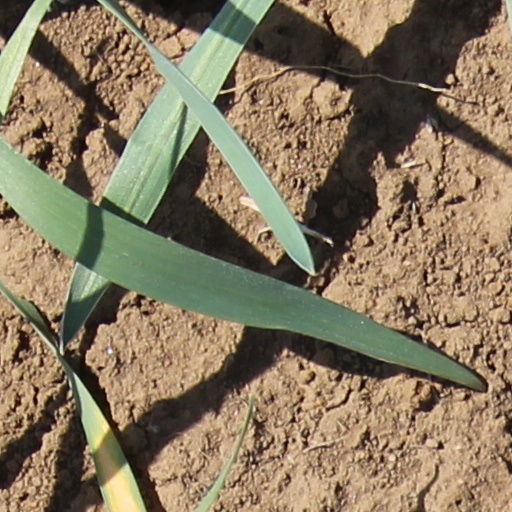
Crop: wheat